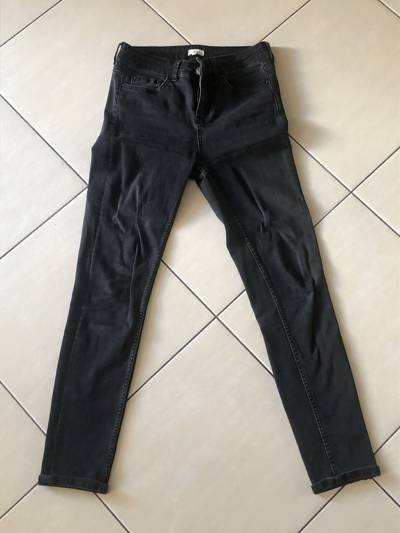
Waste category: clothes